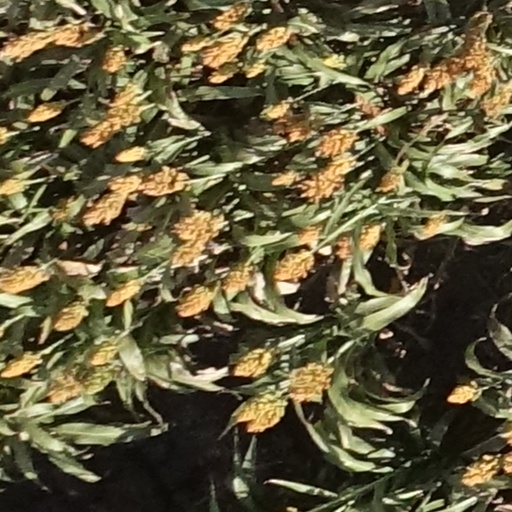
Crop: sorghum